Nutation (botany)

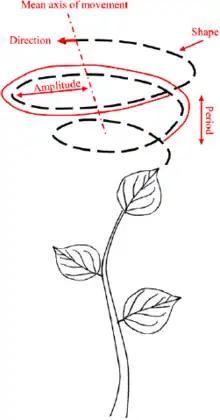
A circumnutating plant stem

Circumnutational movements are most obvious in growing seedlings, where the combination of circular movement and upward growth causes the tip to move up in a spiral path. The first detailed analysis of circumnutation was Charles Darwin's The Power of Movement in Plants; he concluded that most plant movements were modifications of circumnutation, but many counterexamples are now known. Circumnutation is not a direct response to gravity or the direction of illumination, but these factors and many physiological processes can influence its direction, timing and amplitude.